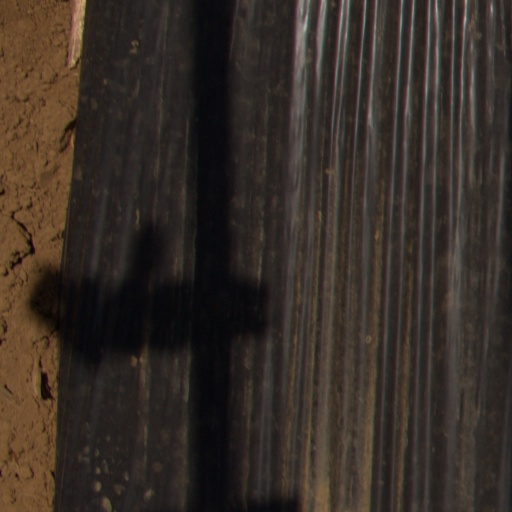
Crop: Jerusalem artichoke